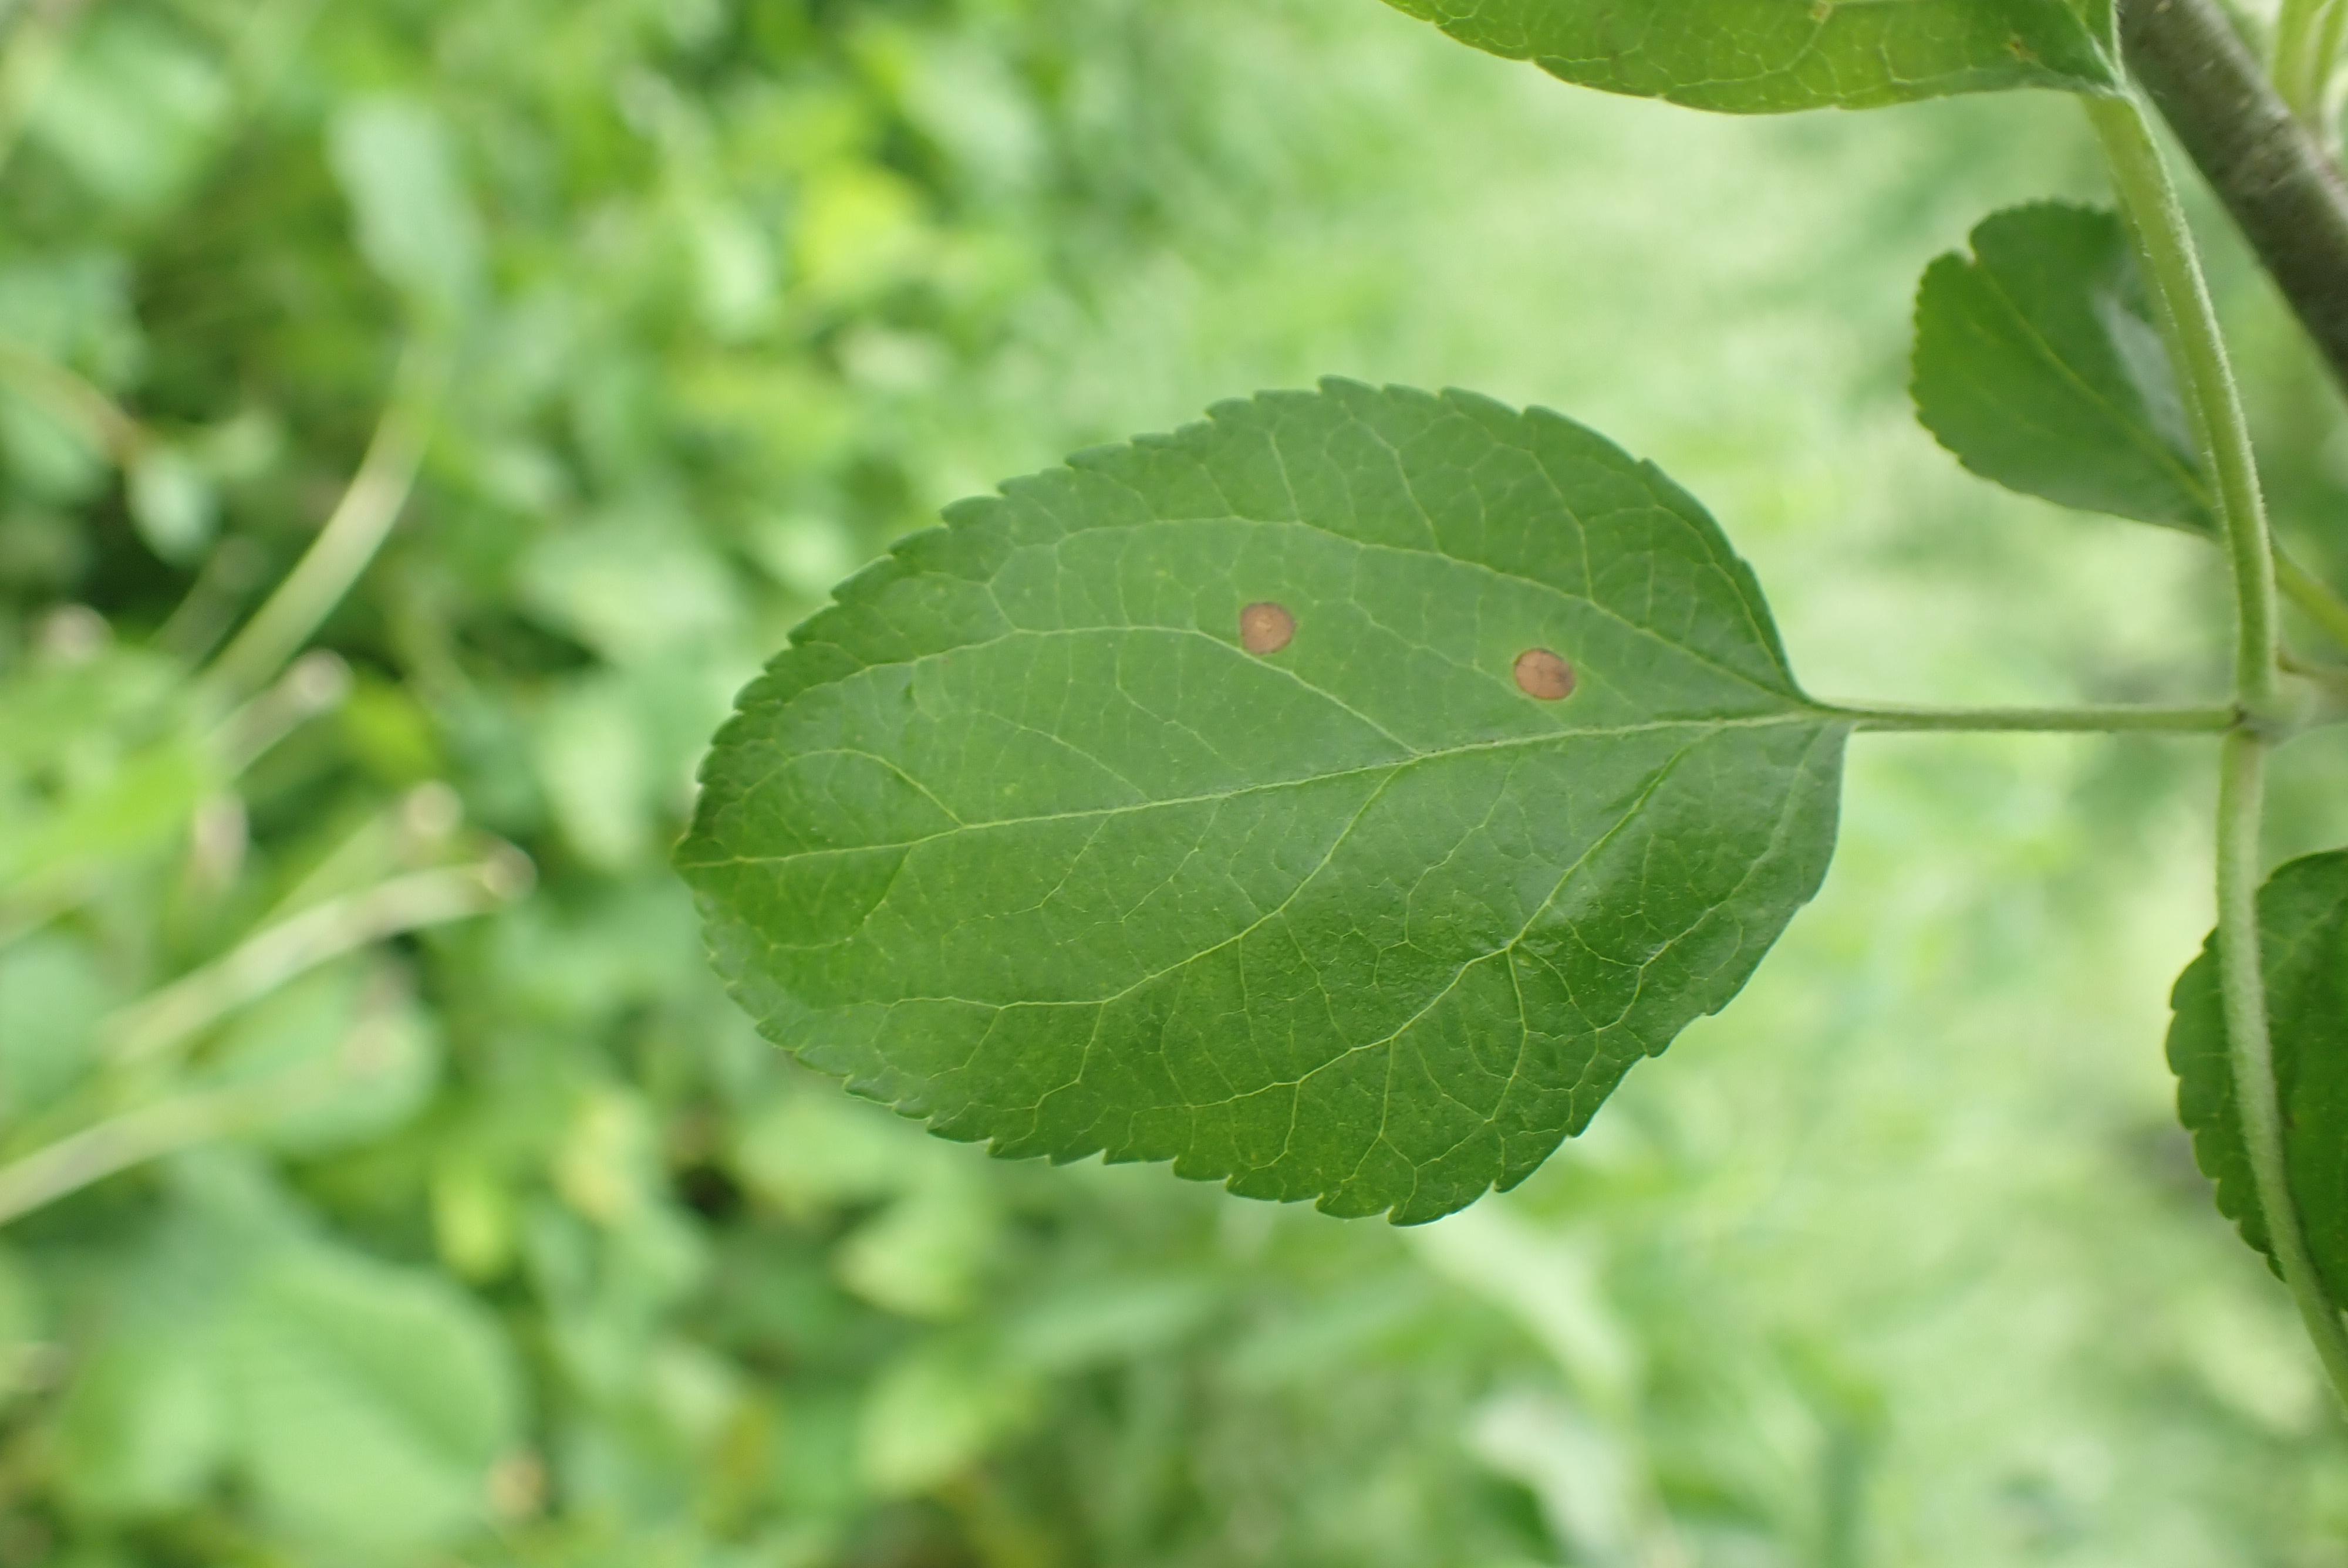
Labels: frog_eye_leaf_spot